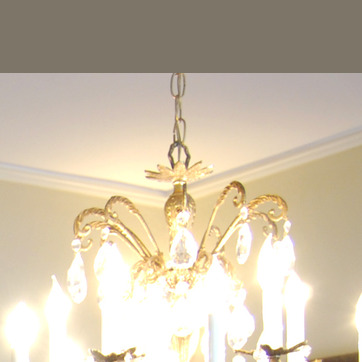
Material: metal